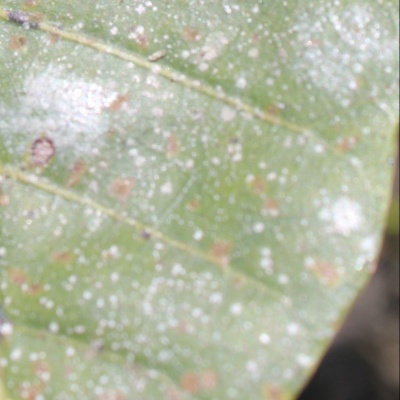
Crop: Cashew
Condition: red rust